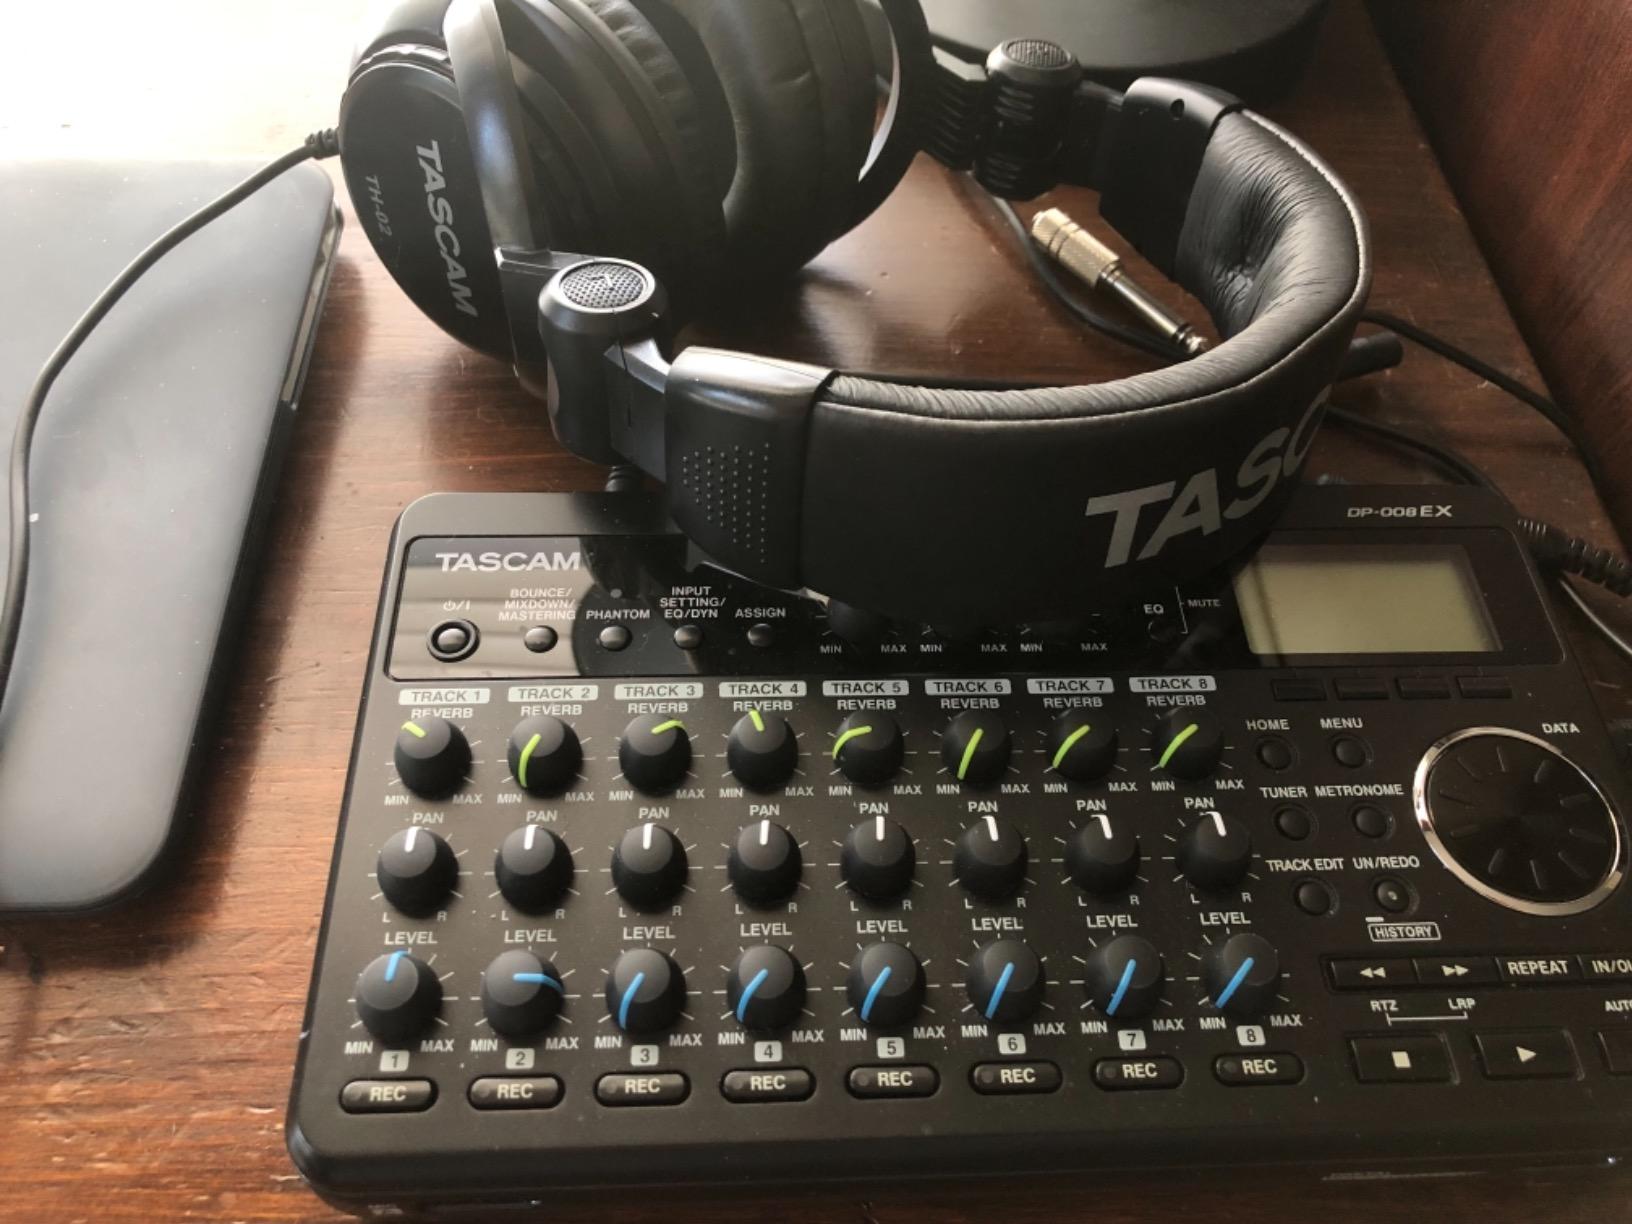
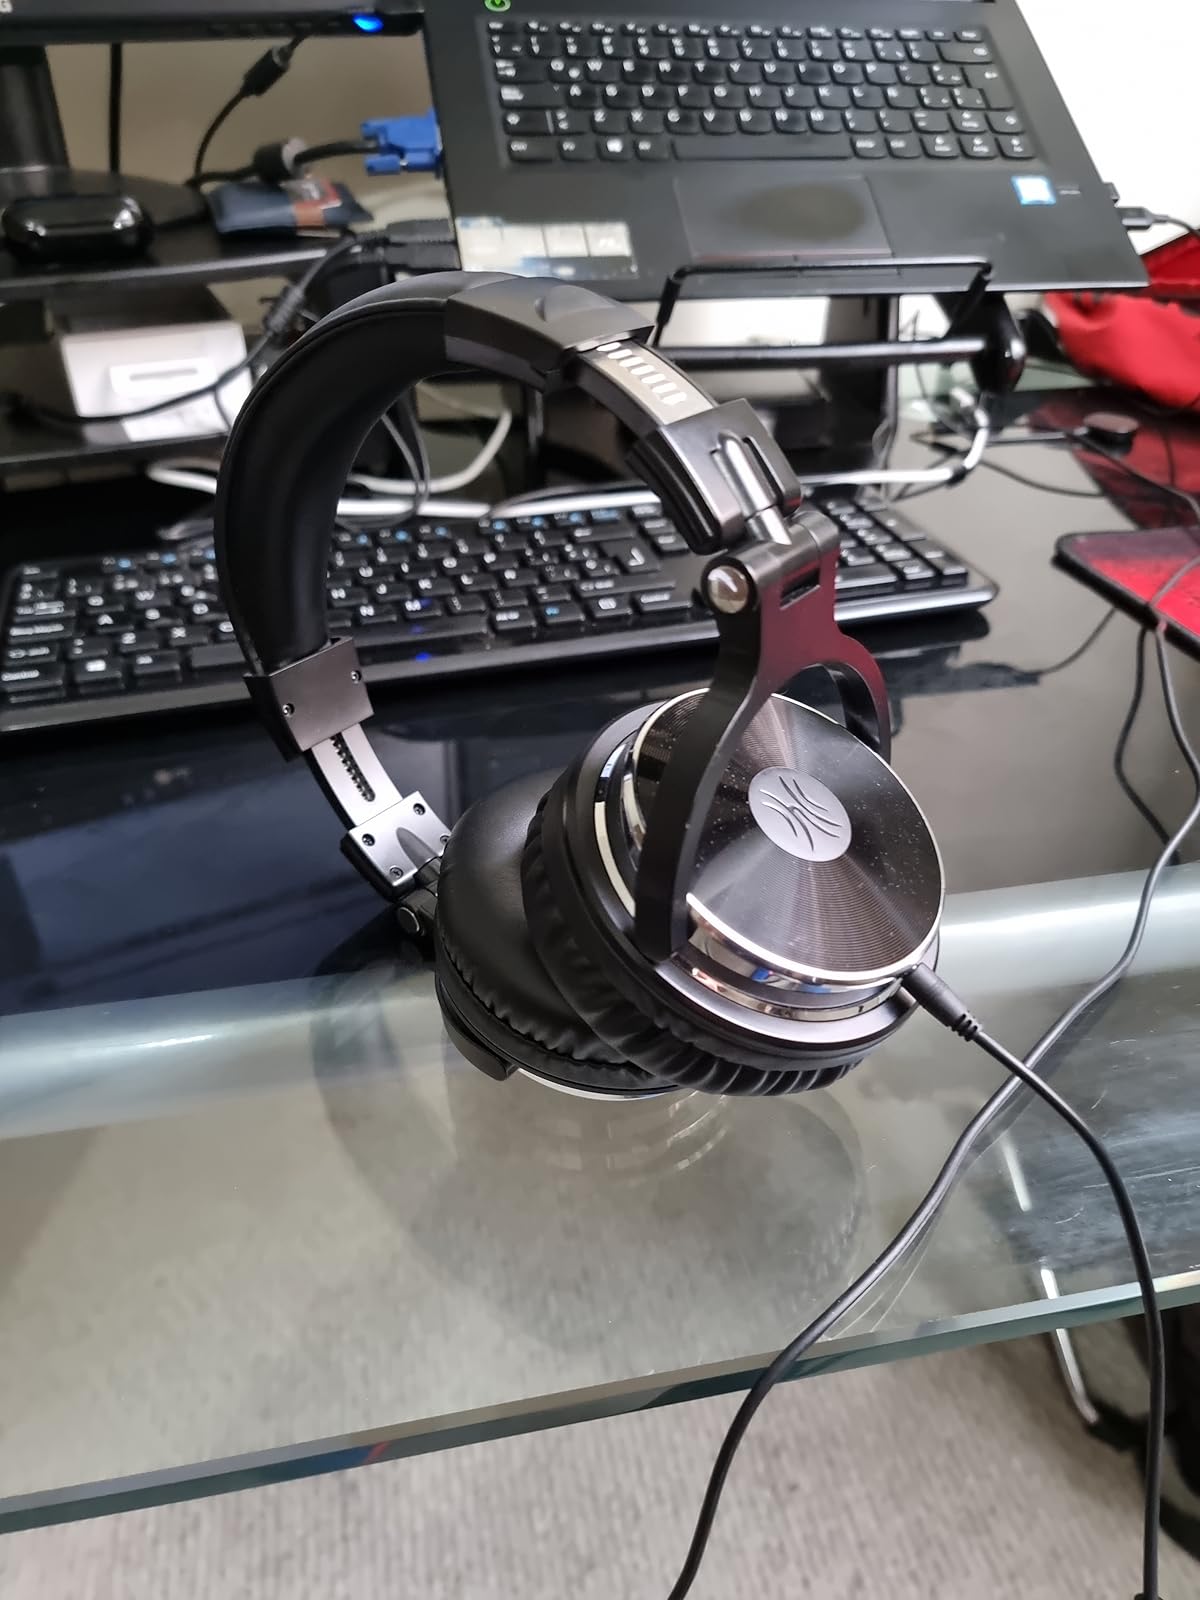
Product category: headphones
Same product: no